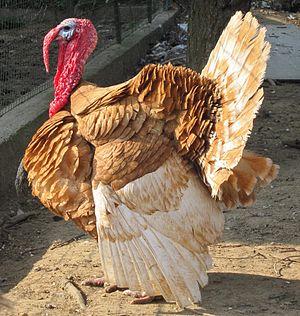
Dinde ou Dindon rouge des Ardennes (France)
Cette Liste des races de dindons n'est pas exhaustive. Elle recense essentiellement les races rencontrées en Europe occidentale et en Amérique du Nord.